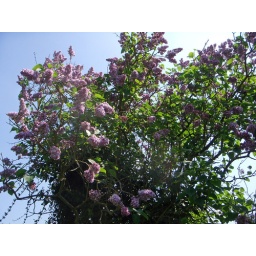
This bush is in the garden next door.The smell is wonderful and whafts through our kitchen door whenever it is opened.